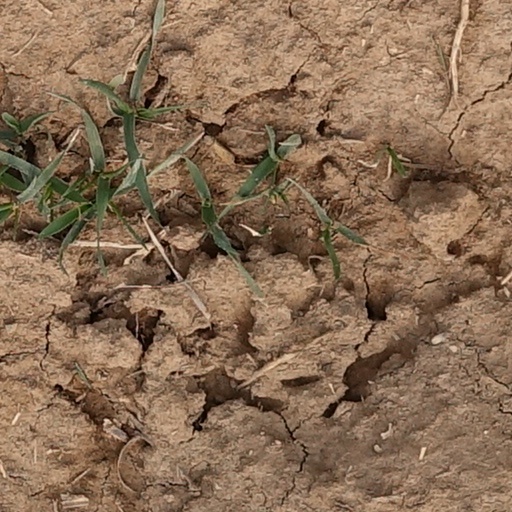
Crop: wheat